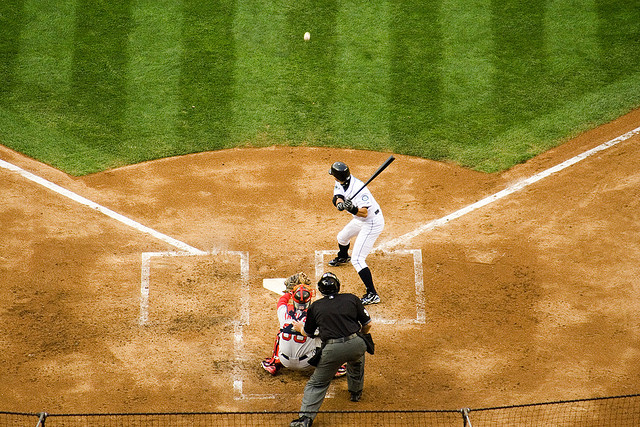
những người đàn ông đang chơi bóng chày ở trên sân